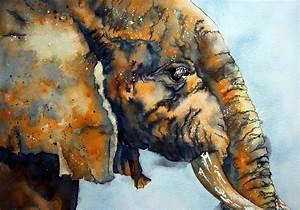
elephant